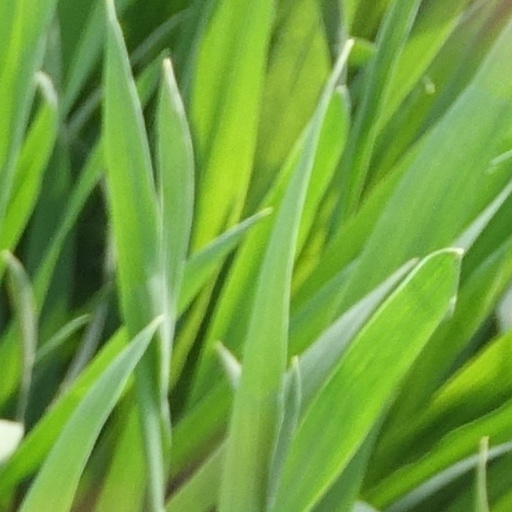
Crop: wheat